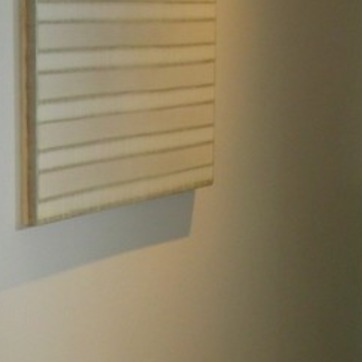
Material: mirror